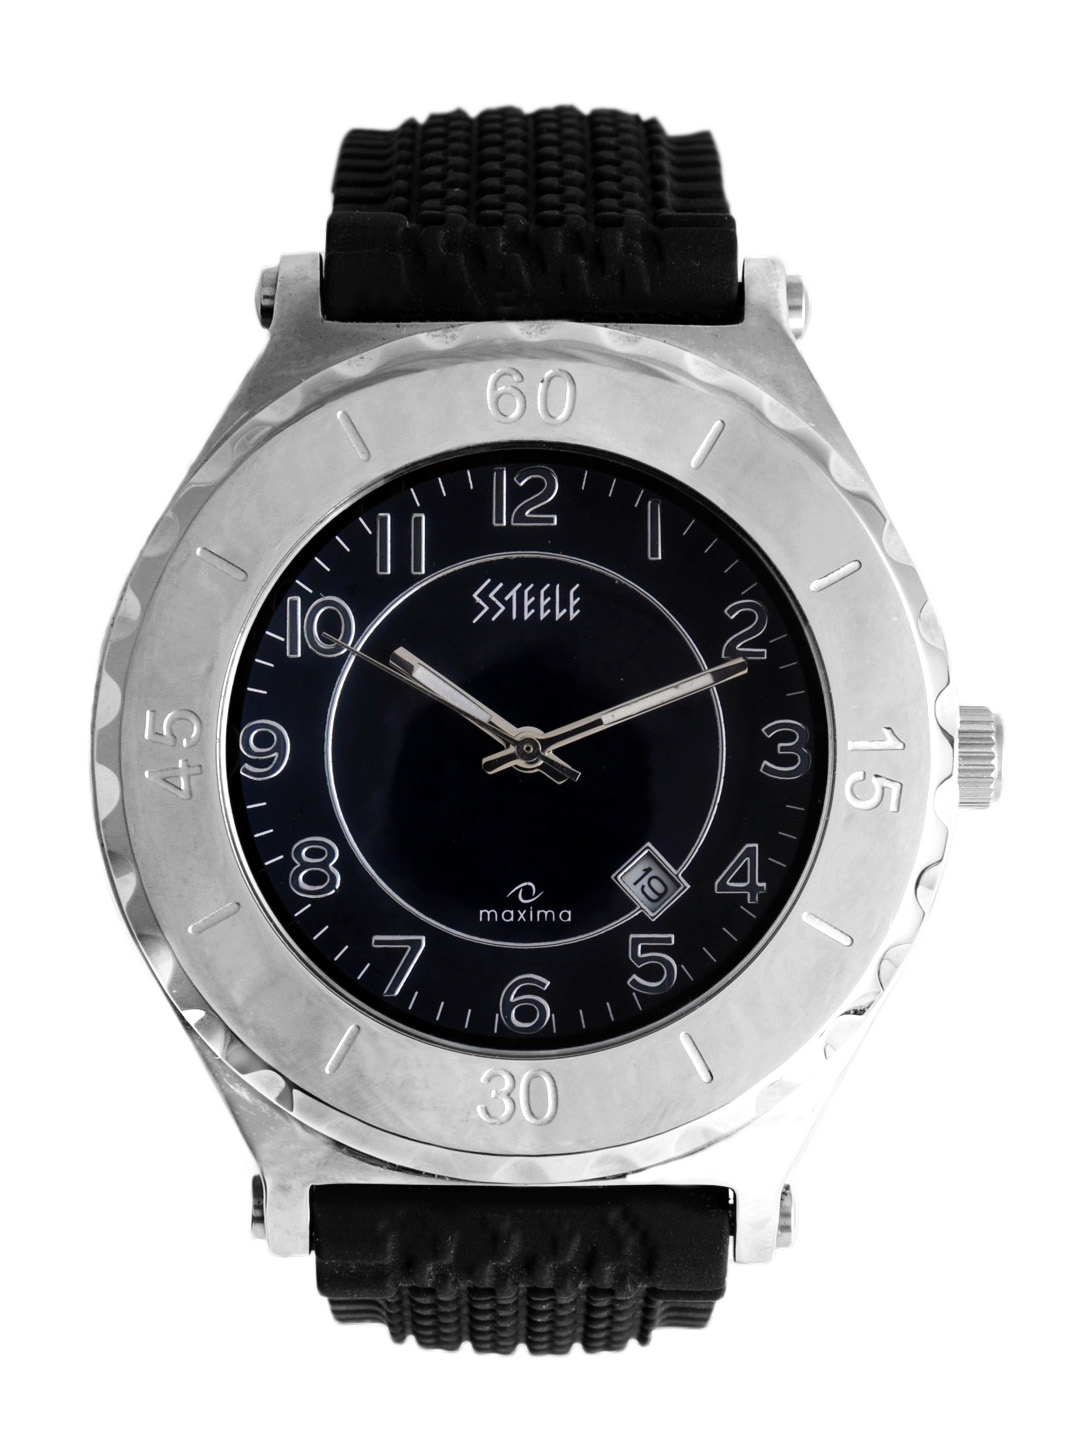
Maxima Men Dark Grey Dial Watch
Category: Accessories / Watches / Watches
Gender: Men
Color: Grey
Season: Winter 2016
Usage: Casual